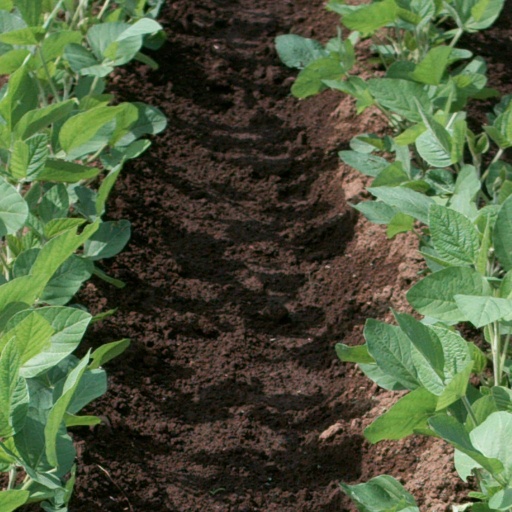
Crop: soybean